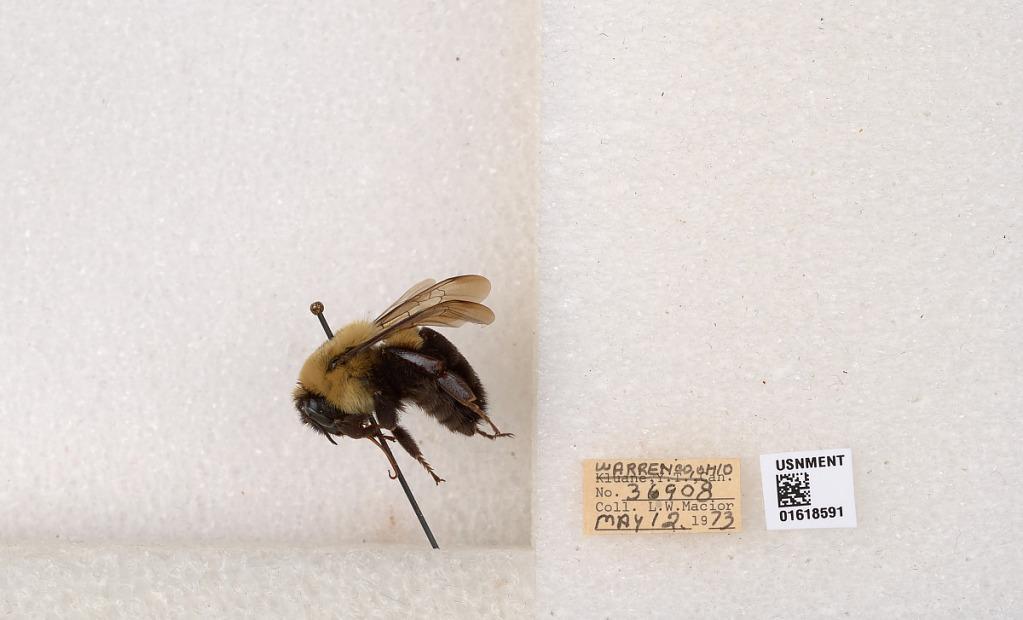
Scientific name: Bombus impatiens Cresson
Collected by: L. Macior
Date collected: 1973-5-12
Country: United States
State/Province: Ohio
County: Warren
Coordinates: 39.4276, -84.1668